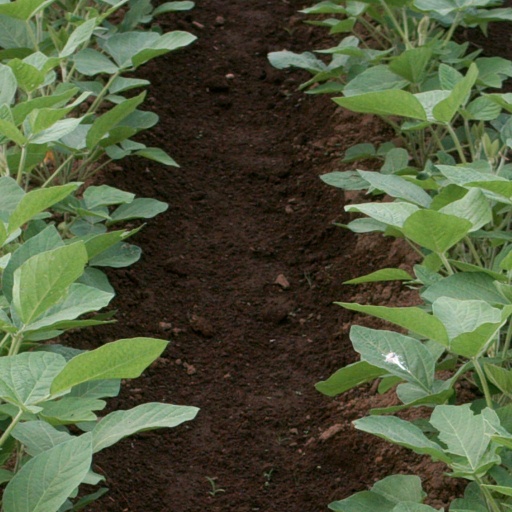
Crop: soybean